Roman Egypt

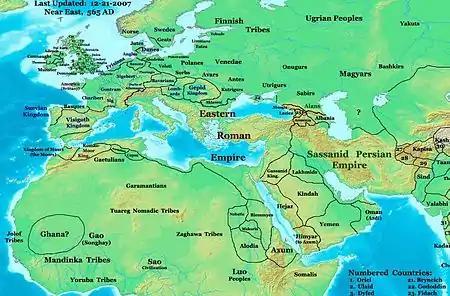
A map of the Near East in 565, showing Byzantine Egypt and its neighbors.

Cyril, the patriarch of Alexandria, convinced the city's governor to expel the Jews from the city in 415 with the aid of the mob, in response to the Jews' alleged night-time massacre of many Christians The murder of the philosopher Hypatia in March 415 marked a dramatic turn in classical Hellenic culture in Egypt but philosophy thrived in sixth century Alexandria. Another schism in the Church produced prolonged disturbances and may have alienated Egypt from the Empire. The countless papyrus finds mark the continuance of Greek culture and institutions at various levels.